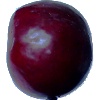
Label: Plum 2